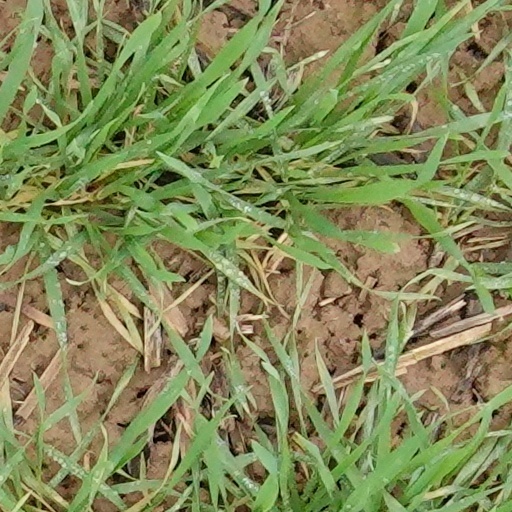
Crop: wheat